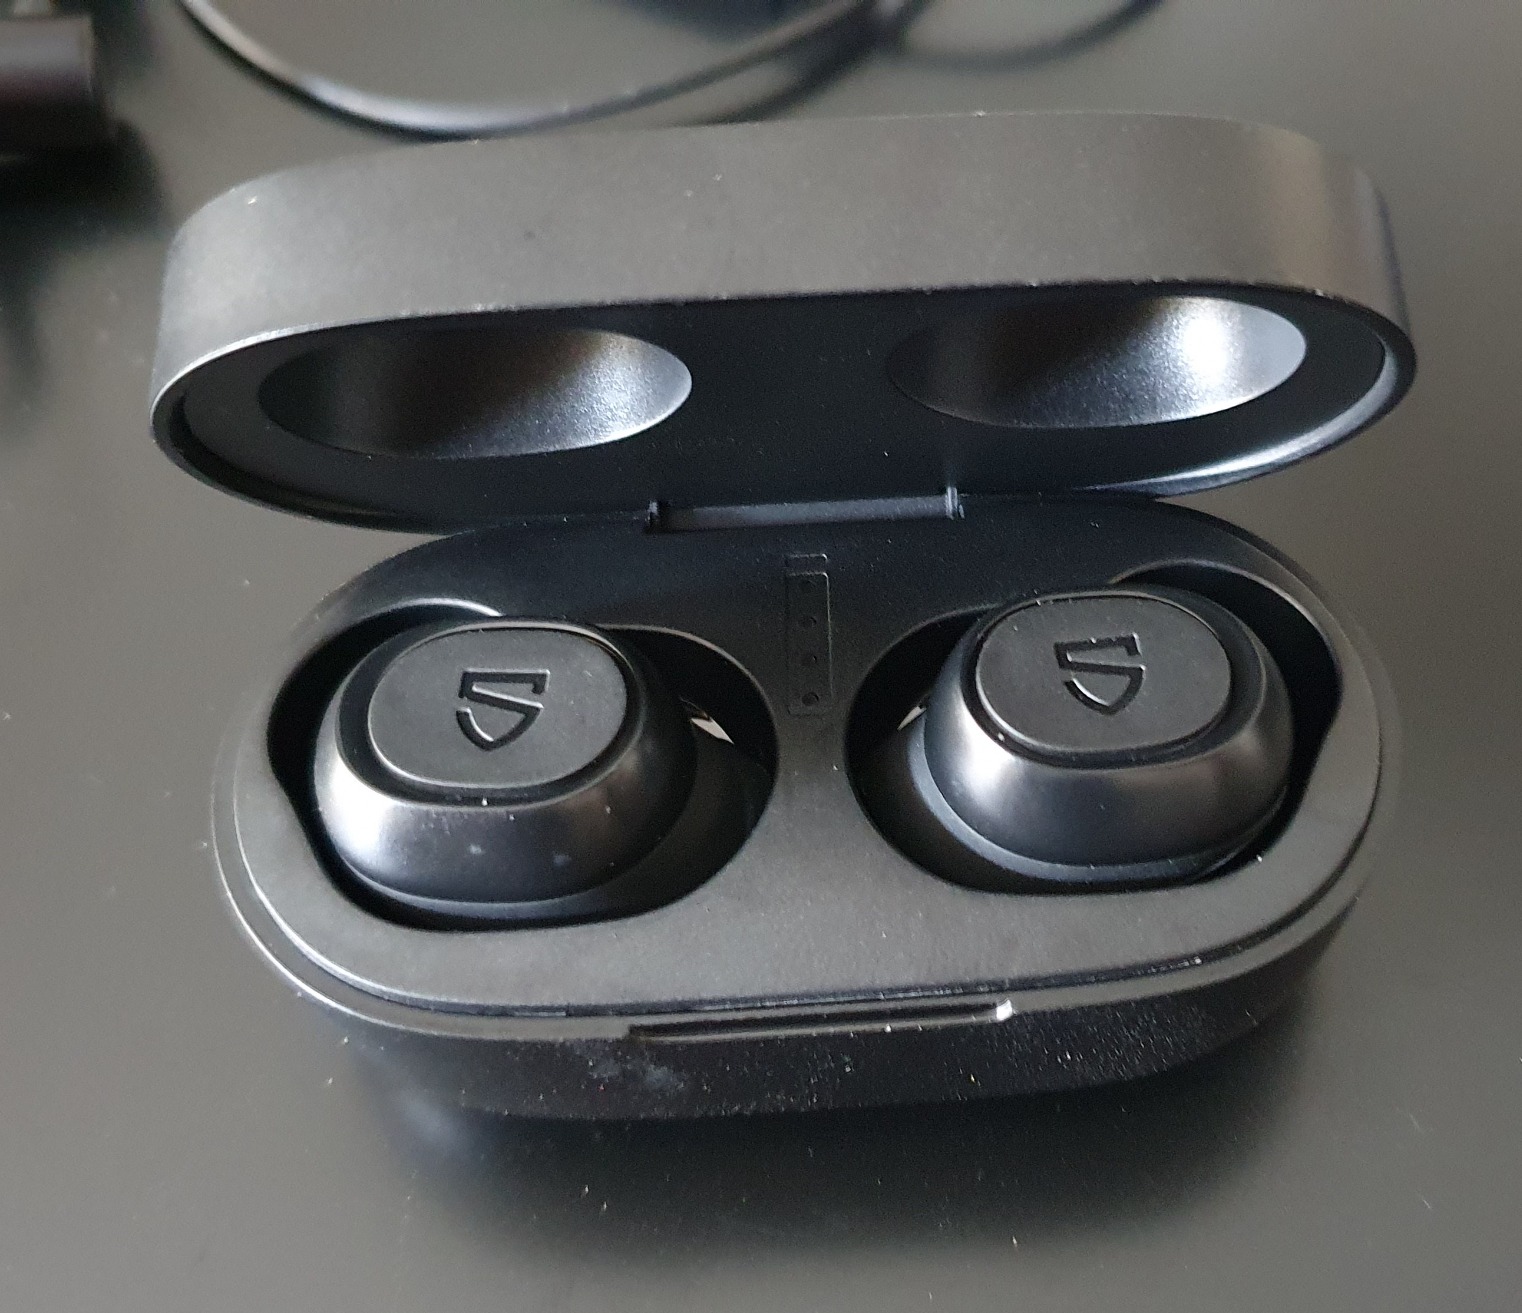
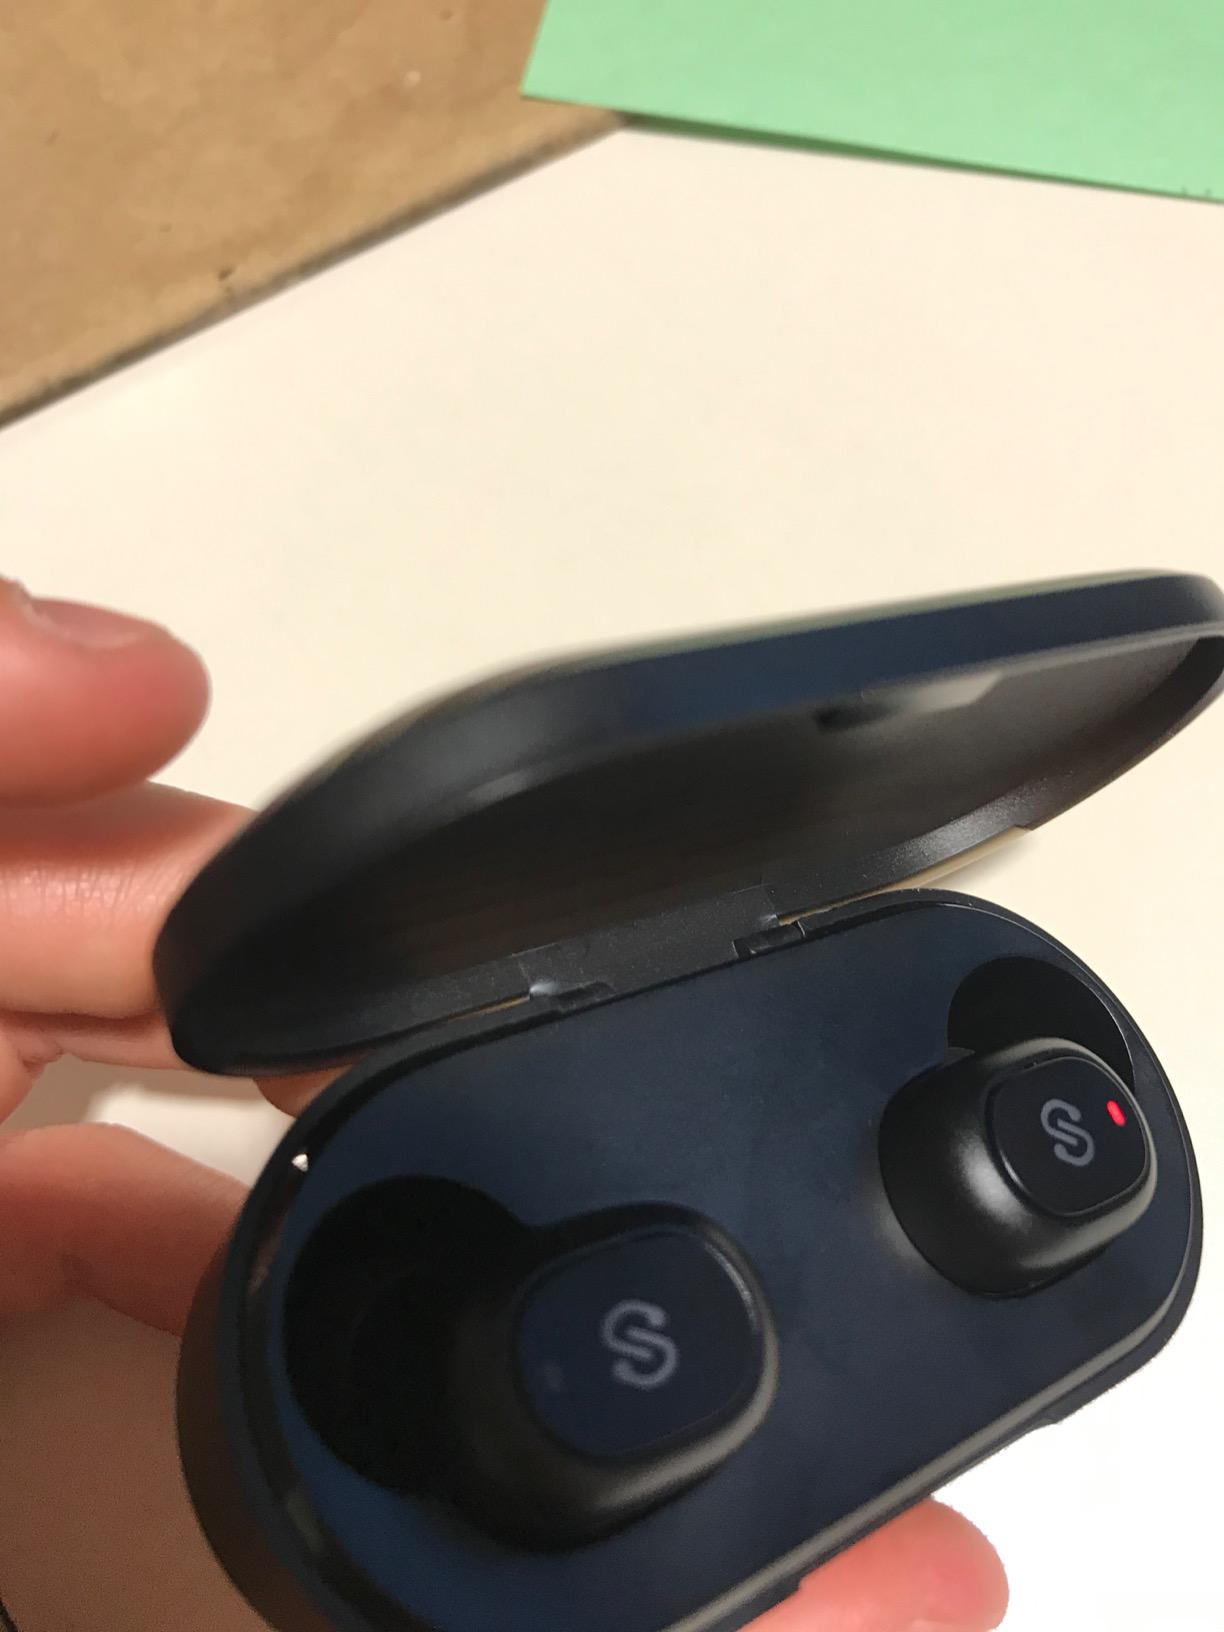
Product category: earbuds
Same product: no